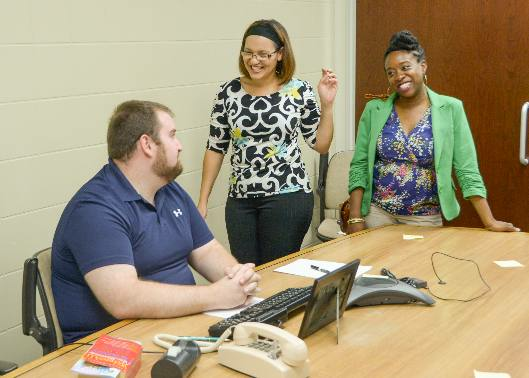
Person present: No